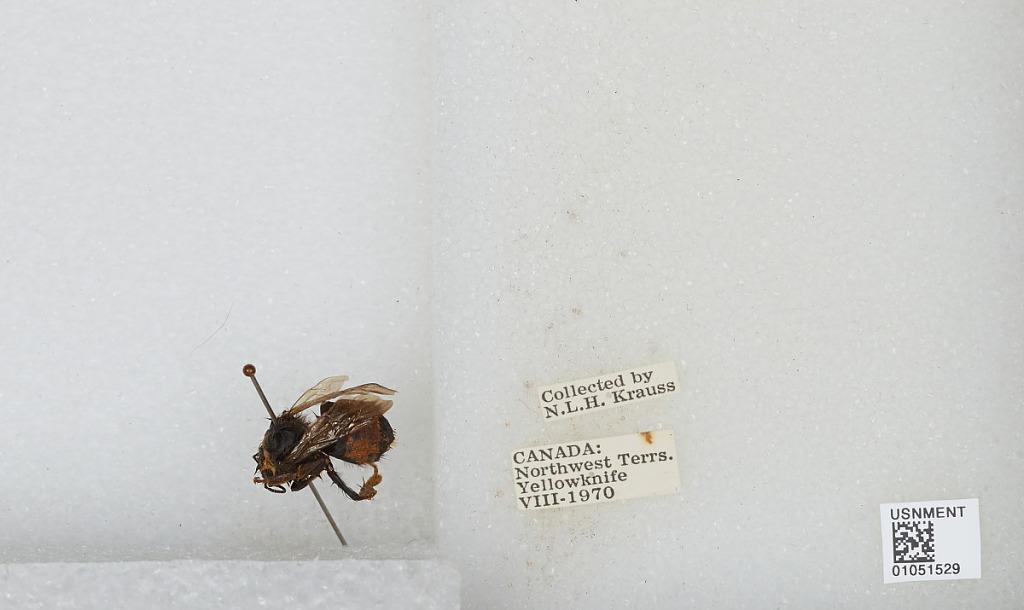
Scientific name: Bombus sp.
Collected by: N. Krauss
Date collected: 1970-8-
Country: Canada
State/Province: Northwest Territories
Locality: Yellowknife
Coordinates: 62.45, -114.35